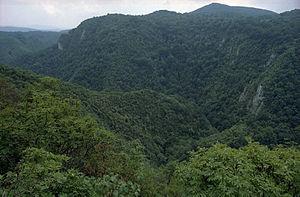
Le Parc national Semenic-gorges du Caraș est une aire protégée située en Roumanie, dans le territoire administratif du comté du județ de Caraș-Severin, dans la région historique du Banat. D'une surface de 366 km², il comprend des forêts de hêtres, des reliefs karstiques, des gorges et des grottes.